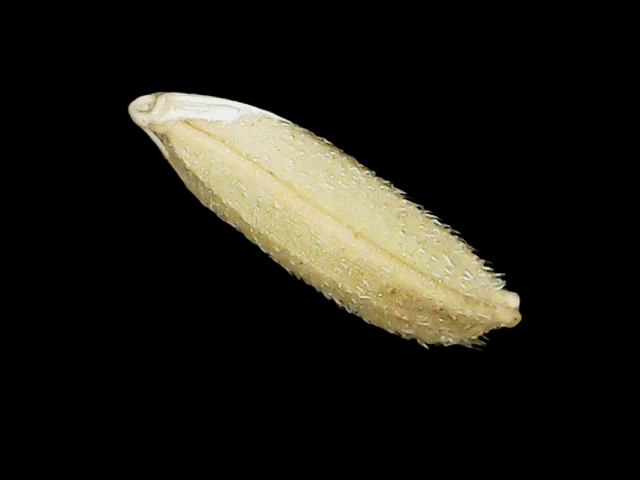
Rice variety: Binadhan16